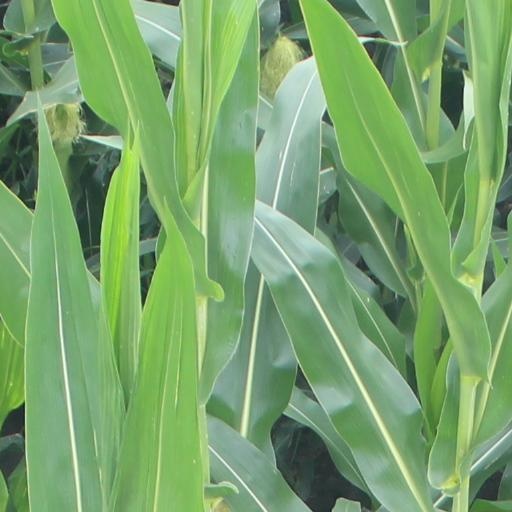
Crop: maize; corn